Paul de Lavallaz

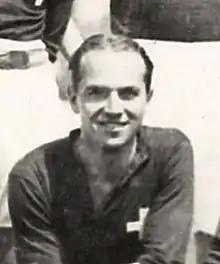
Paul de Lavallaz in 1928

Paul de Lavallaz (28 February 1901 – 26 December 1994) was a Swiss footballer. He competed in the men's tournament at the 1928 Summer Olympics. He also played on the Grasshopper Club and Zürich around that same era. His position on the football pitch was the Right-Black position.